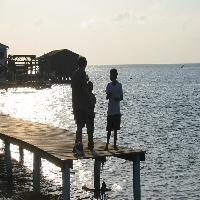
Weather: sun or clear